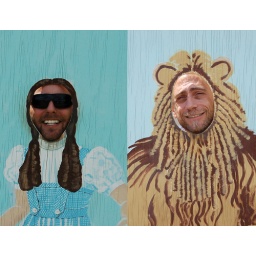
Down the yellow brick road at Judy's birth place in Grand Rapids